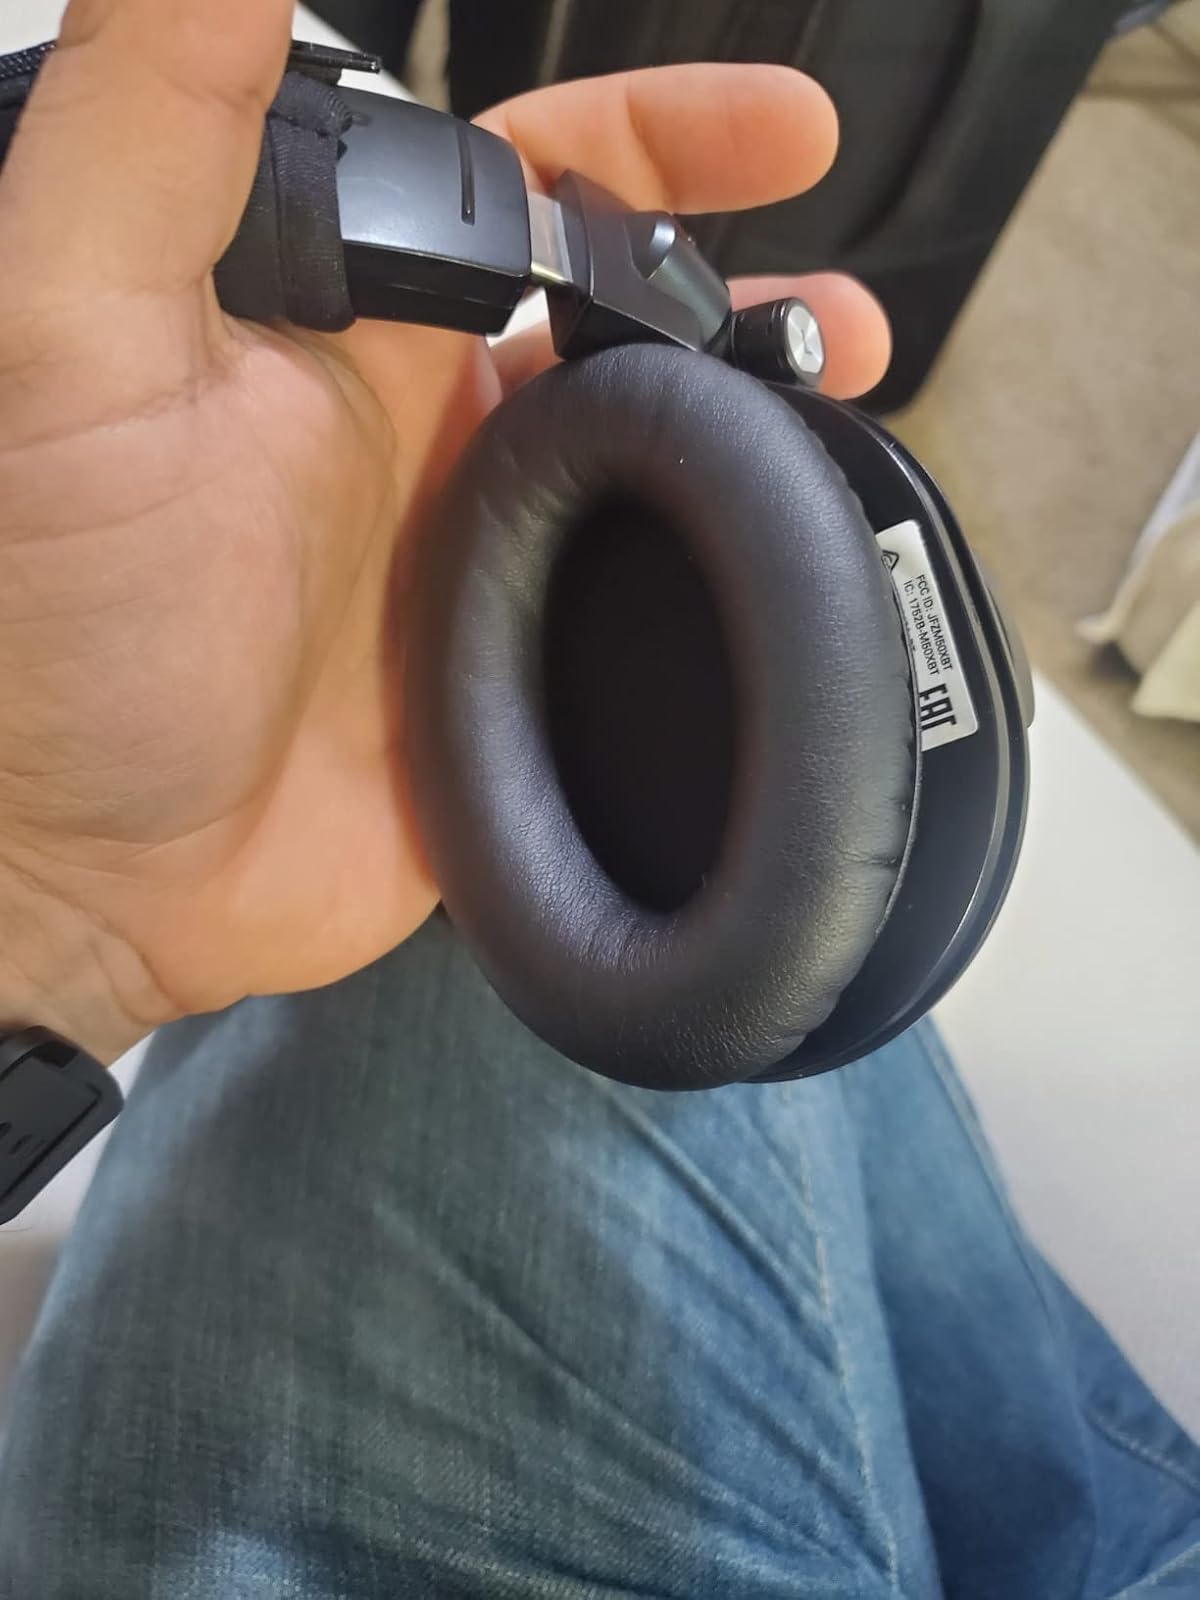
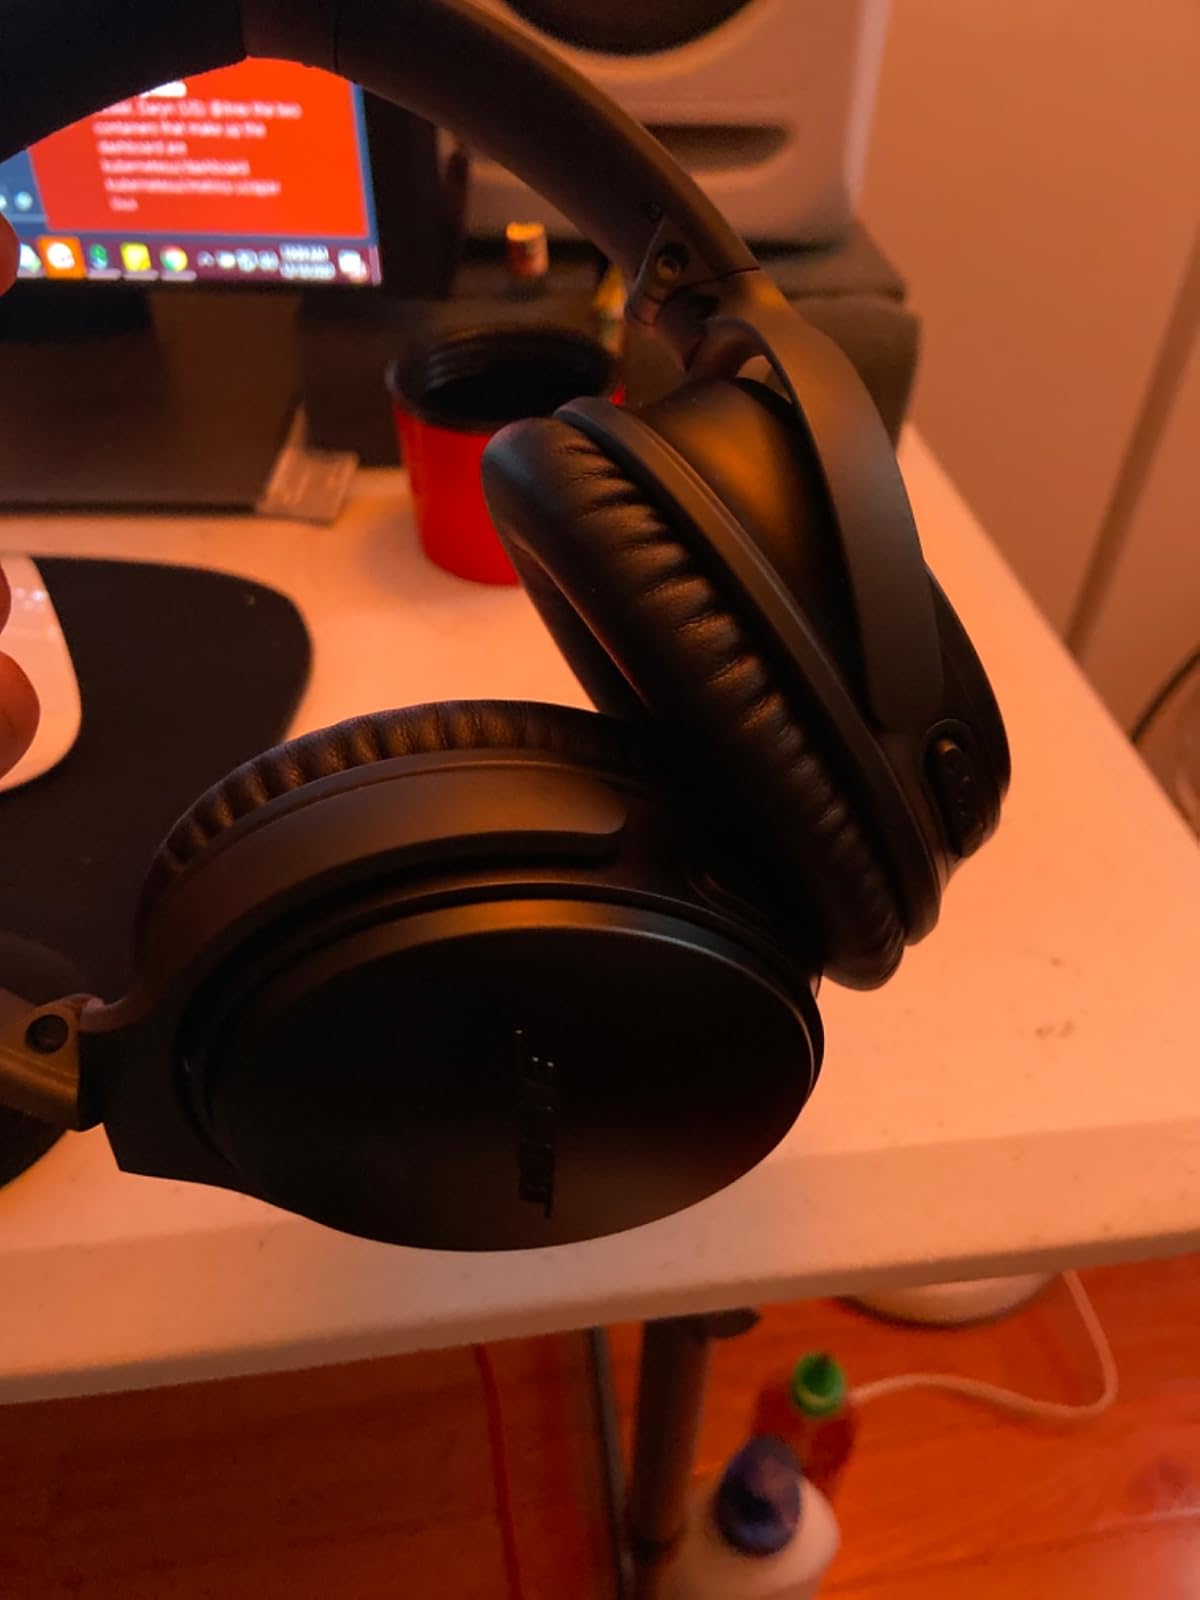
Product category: headphones
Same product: no